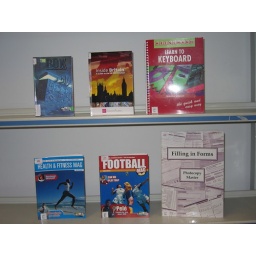
Move your mouse over each book cover and click on the link to search the library catalogue.